Amy Krouse Rosenthal

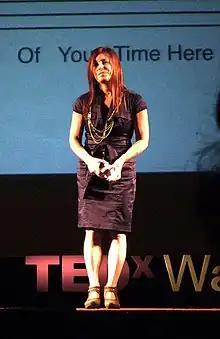
Rosenthal speaking at the TEDx Waterloo conference, February 25, 2010

Amy Krouse Rosenthal (born Amy Renee Krouse; April 29, 1965 – March 13, 2017) was an American author of both adult and children's books, a short film maker, and radio show host. She is best known for her memoir "Encyclopedia of an Ordinary Life", her children's picture books, and the film project "The Beckoning of Lovely". She was a prolific writer, publishing more than 30 children's books between 2005 and her death in 2017. She is the only author to have three children's books make the Best Children's Books for Family Literacy list in the same year. She was a contributor to Chicago's NPR affiliate WBEZ, and to the TED conference.